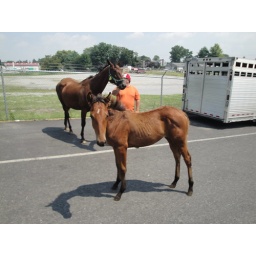
BO mare with foal by side going home